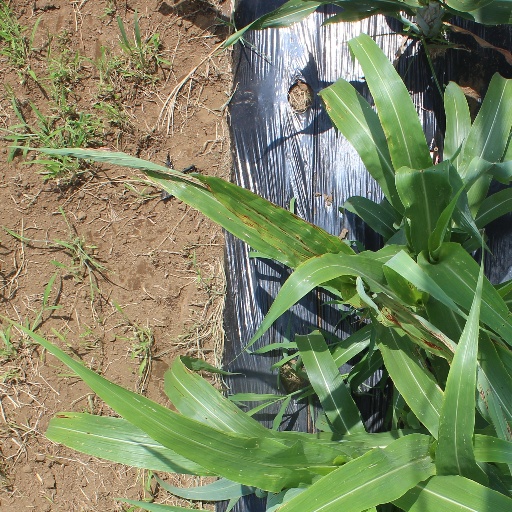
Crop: sorghum